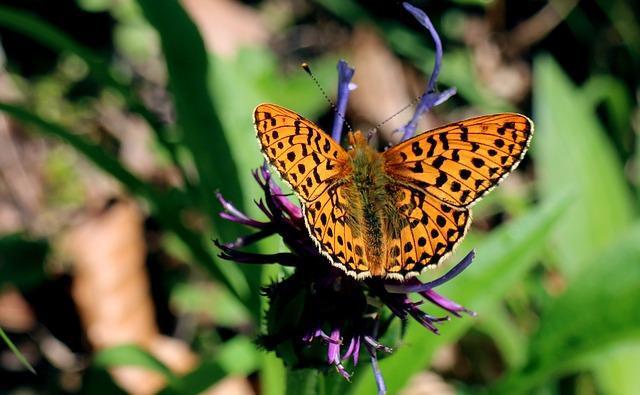
butterfly